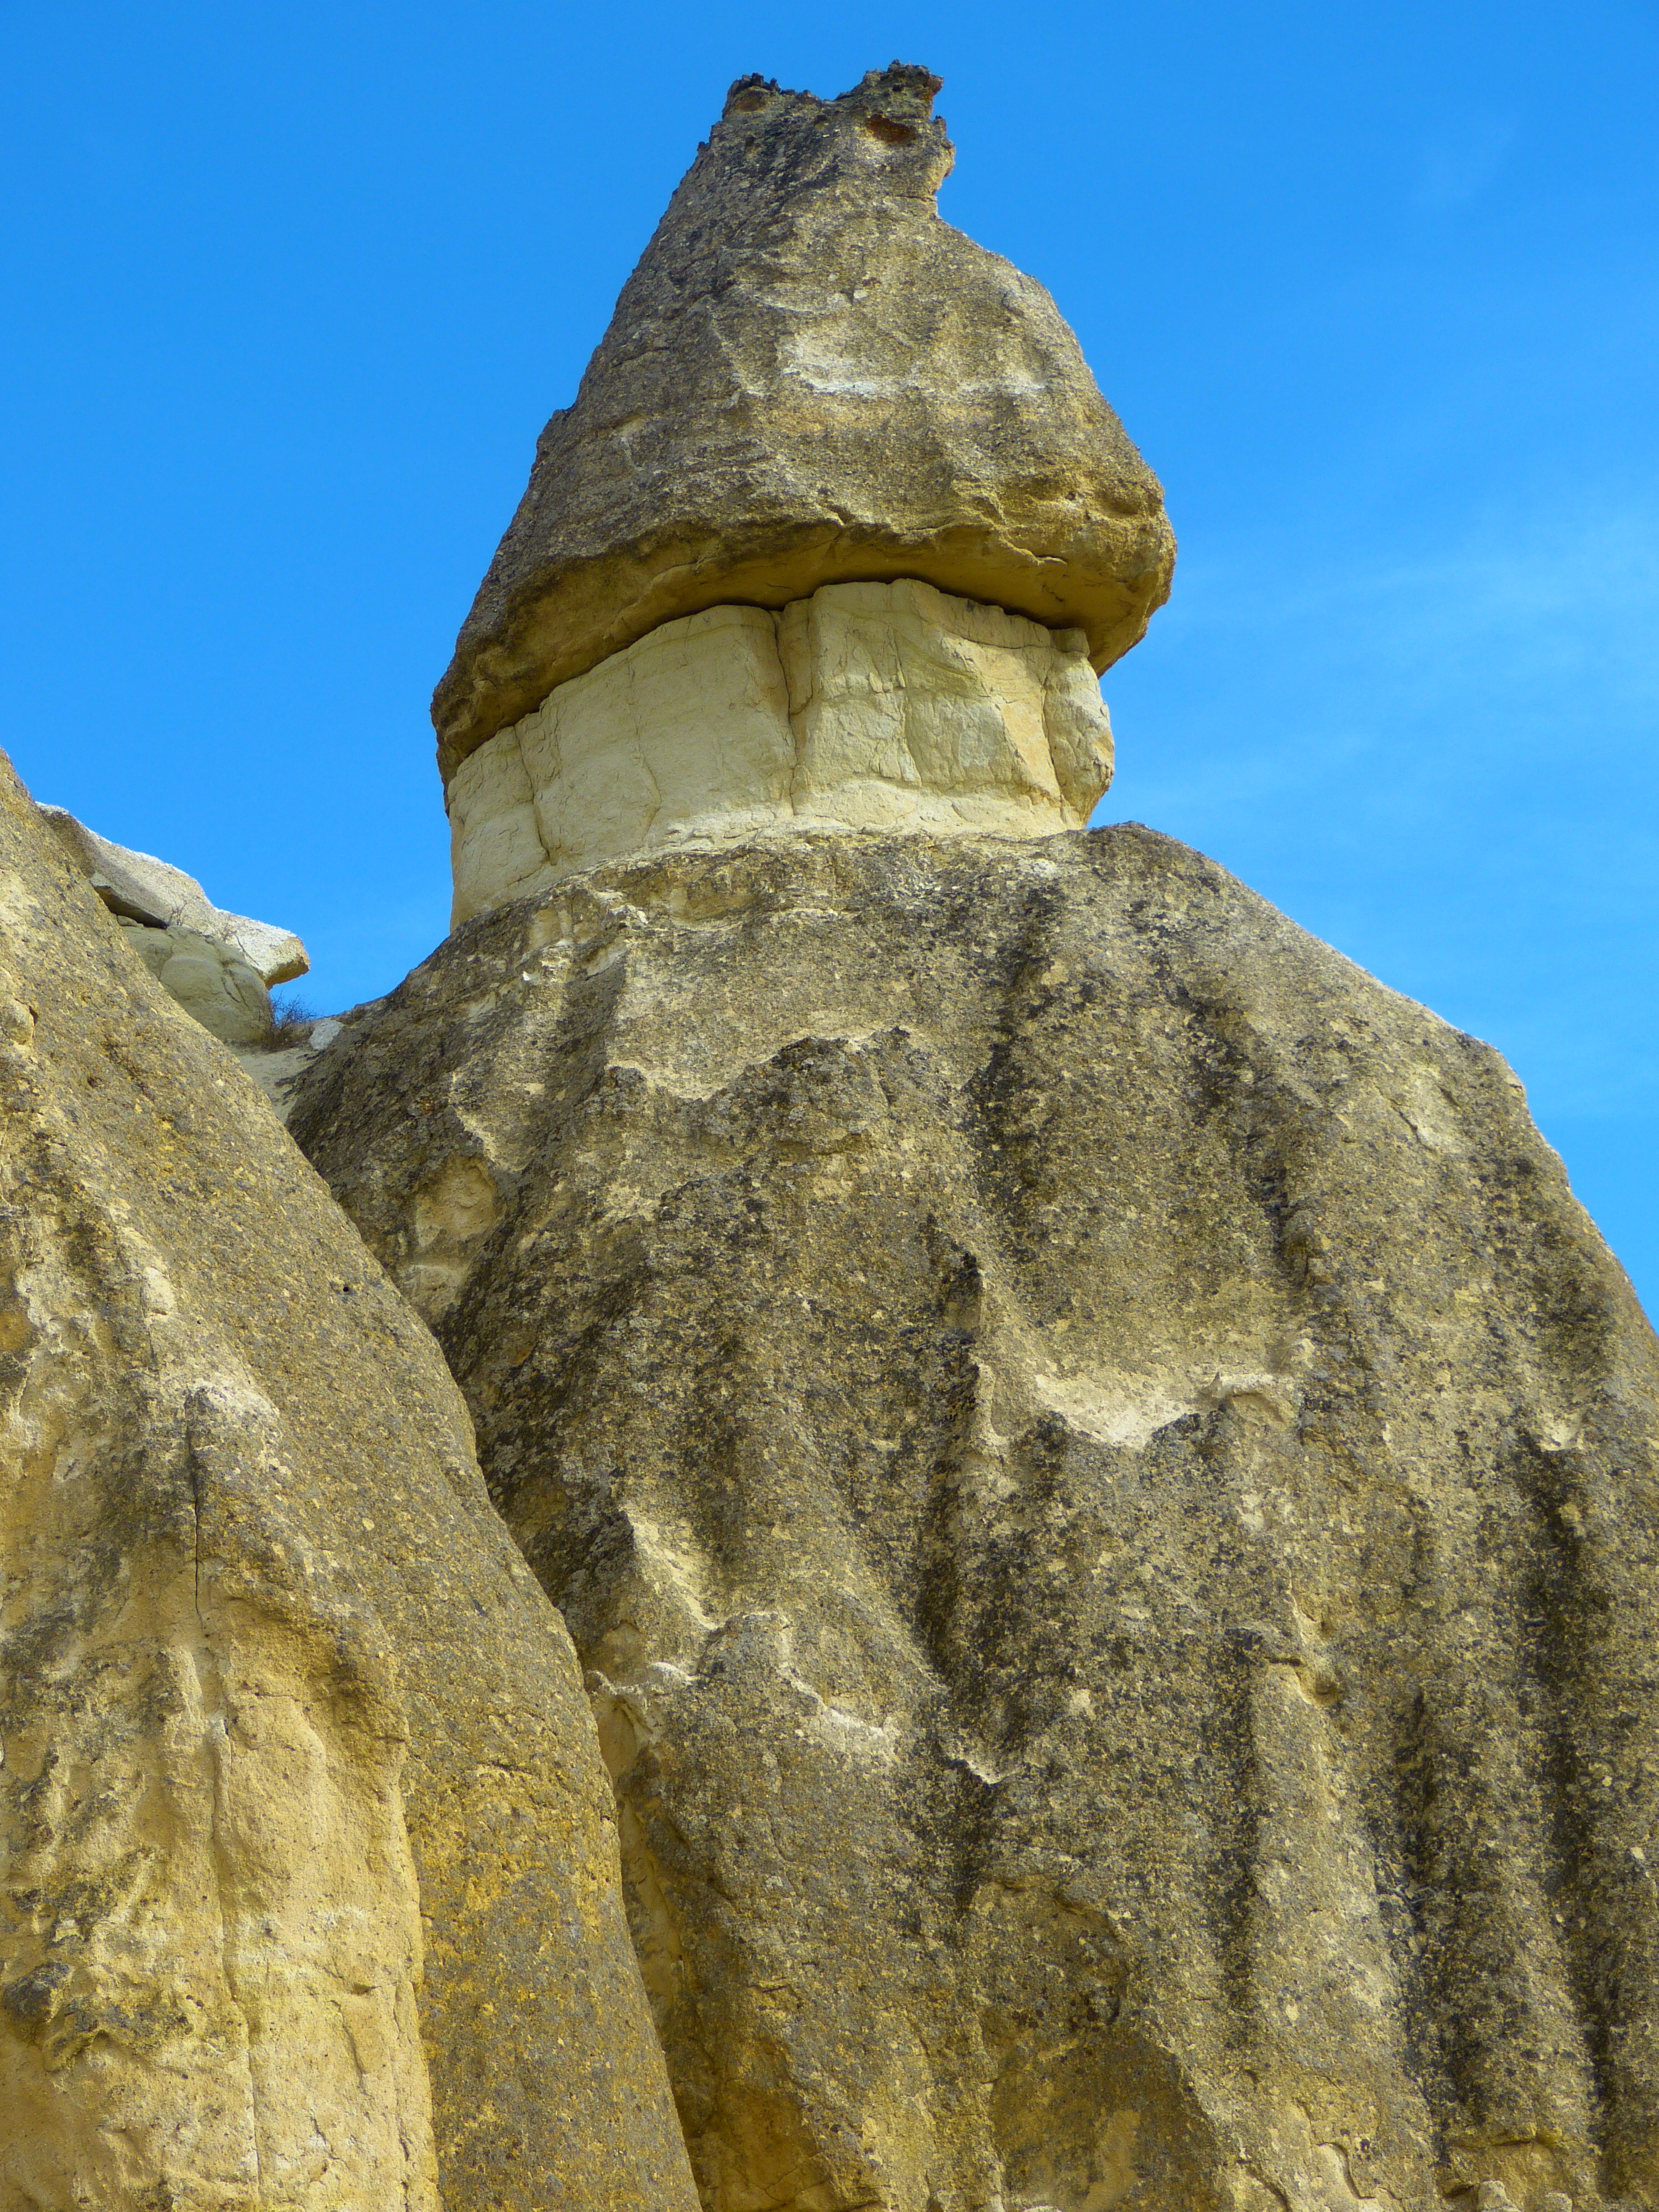
landscape, rock, monument, formation, statue, landmark, sculpture, art, geology, temple, badlands, turkey, carving, tufa, monolith, stele, cappadocia, rock formations, ancient history